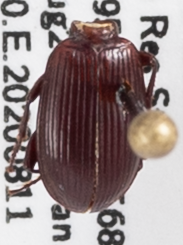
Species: Pterostichus restrictus
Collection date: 2020-08-11
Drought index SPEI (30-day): -1.362
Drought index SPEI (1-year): -1.28
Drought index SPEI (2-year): -0.54